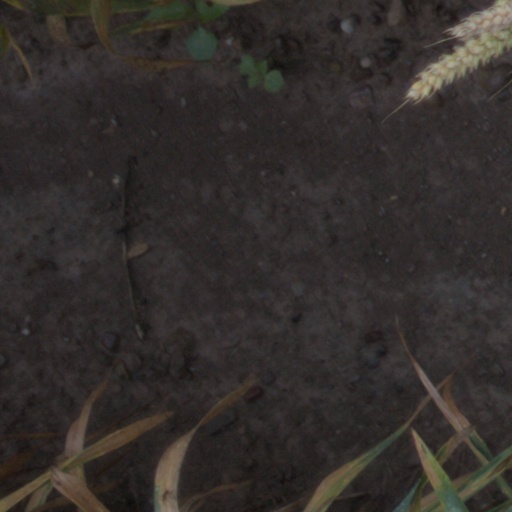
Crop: wheat